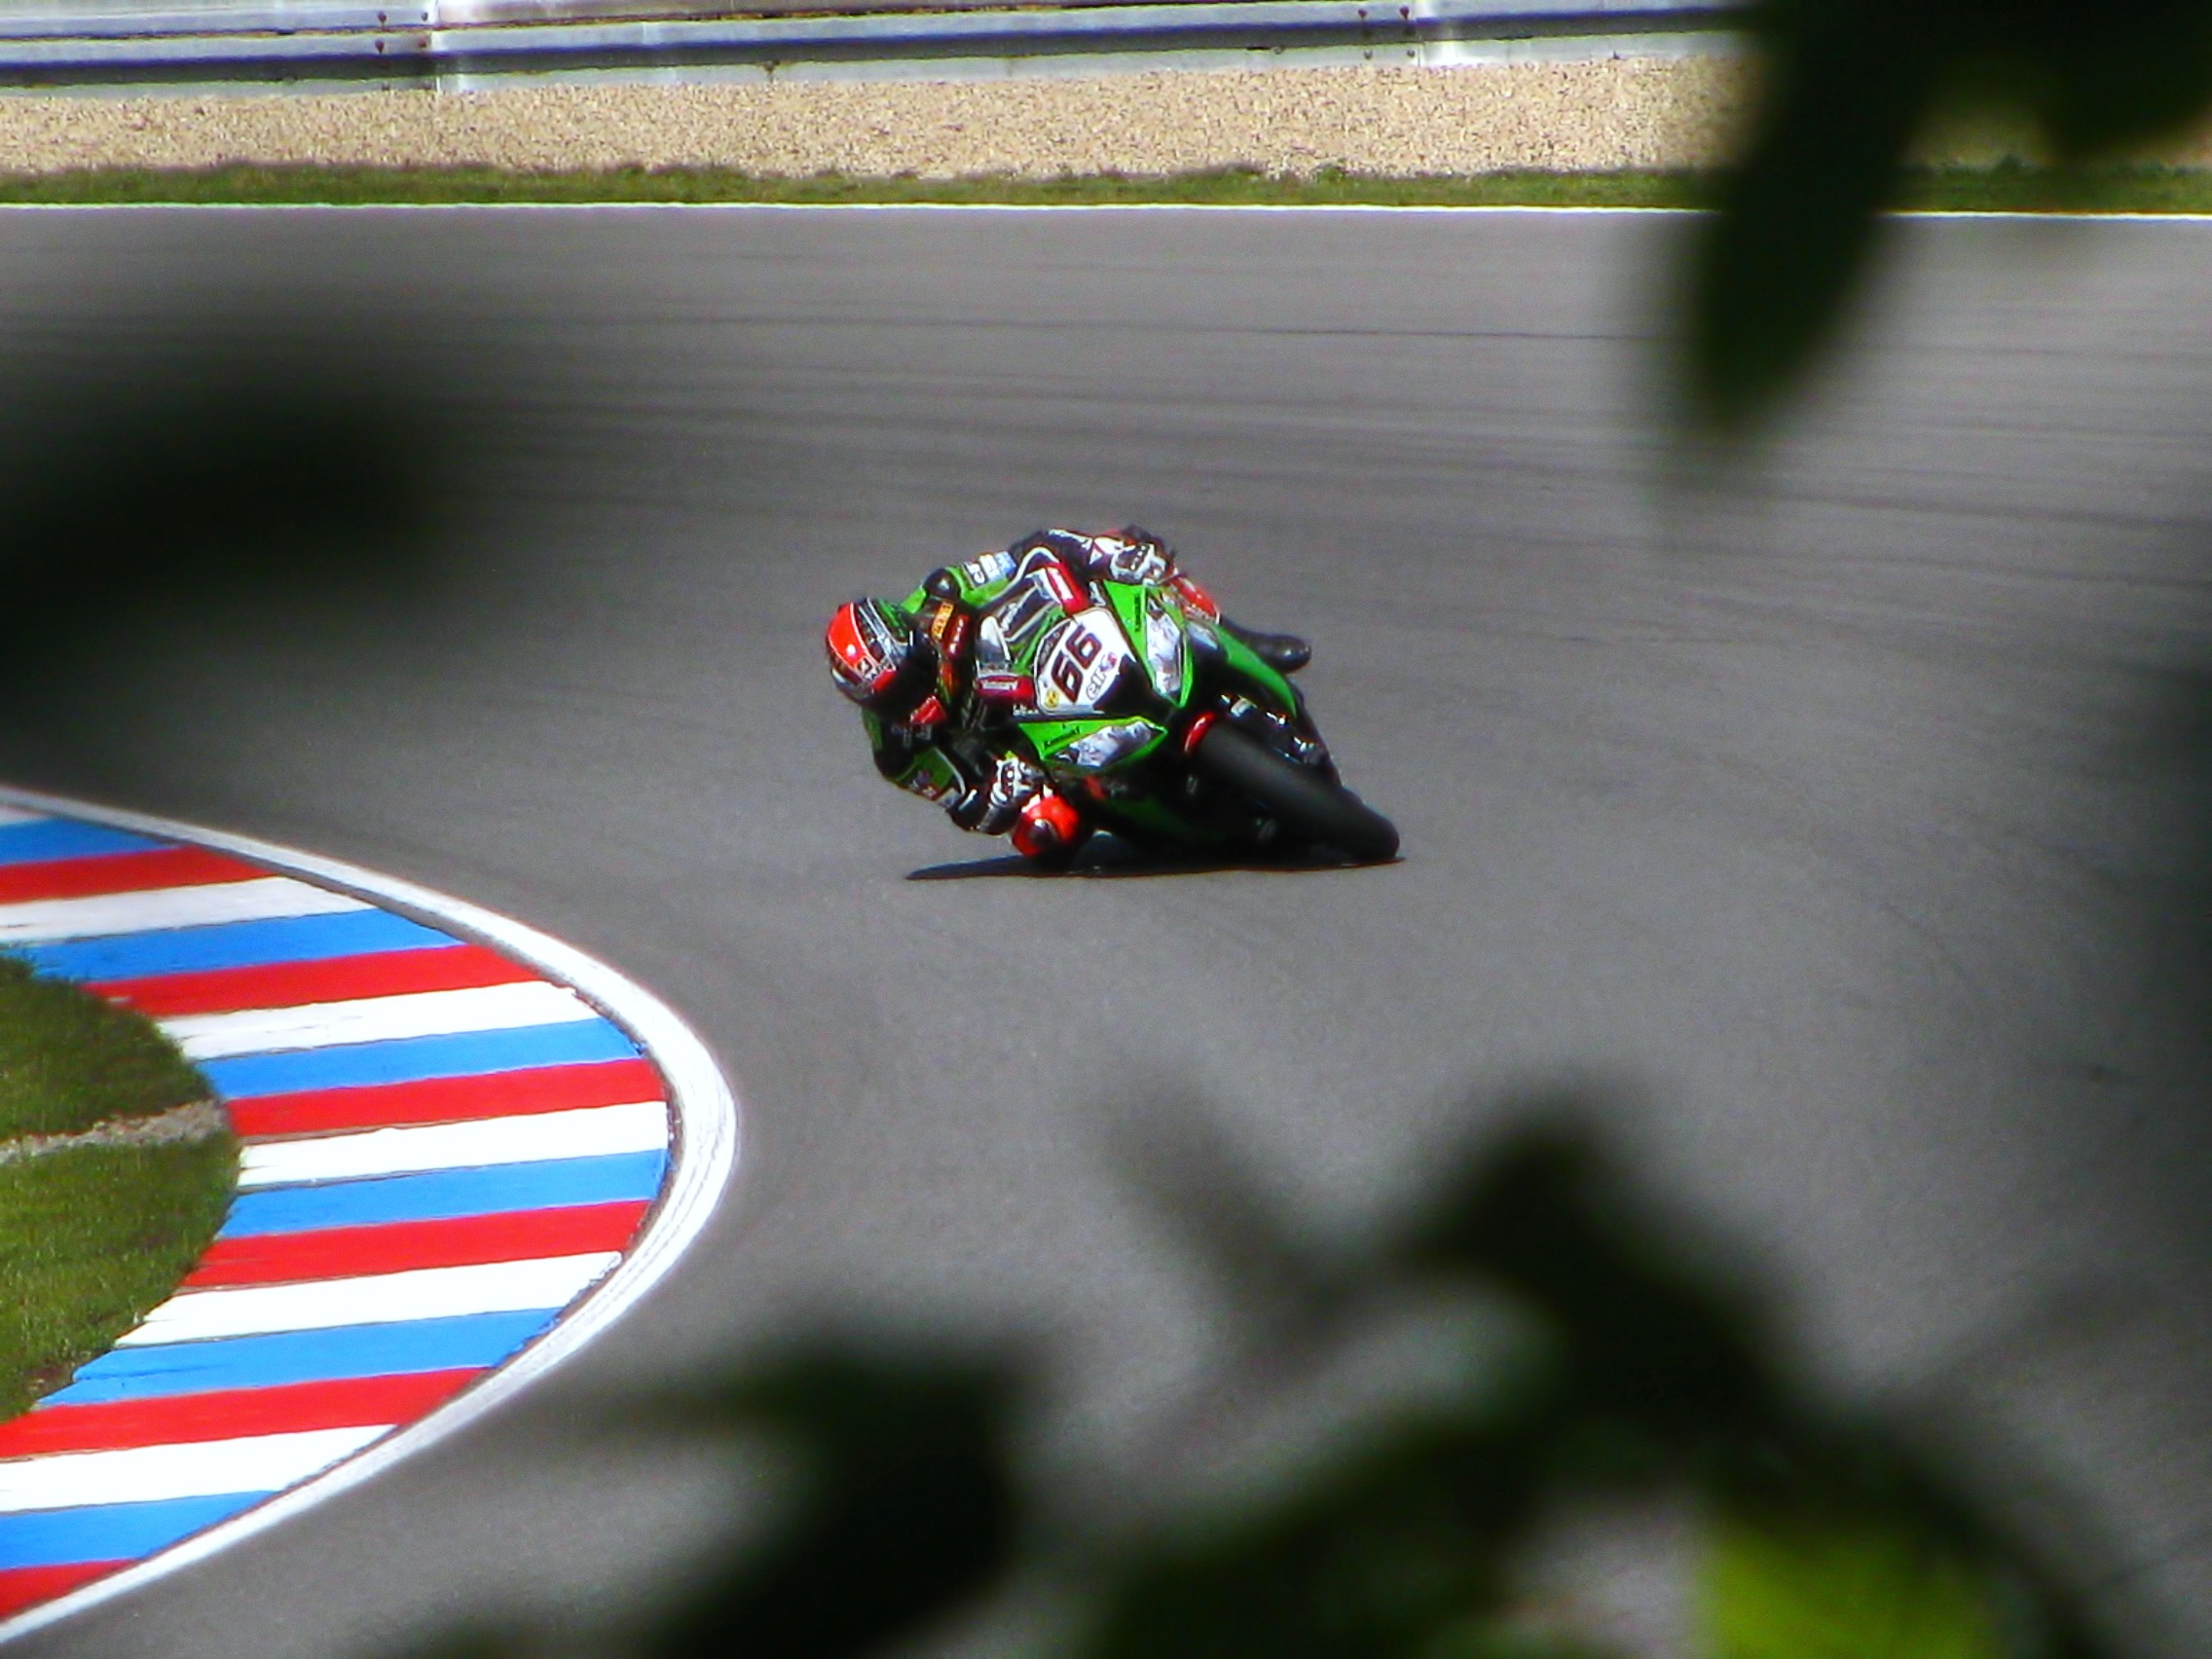
track, green, vehicle, motorcycle, speed, race, competition, sports, racing, motor, race track, races, motors, fast, circuit, brno, motorsport, screenshot, racing bike, auto racing, sport venue, racing motorcycle, superbikes